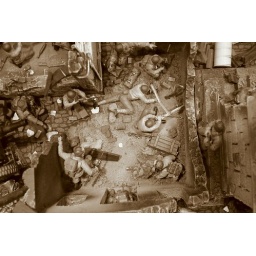
U.S. browning M1917 machine gun crew fire over wall of destroyed building as soldiers try to advance.